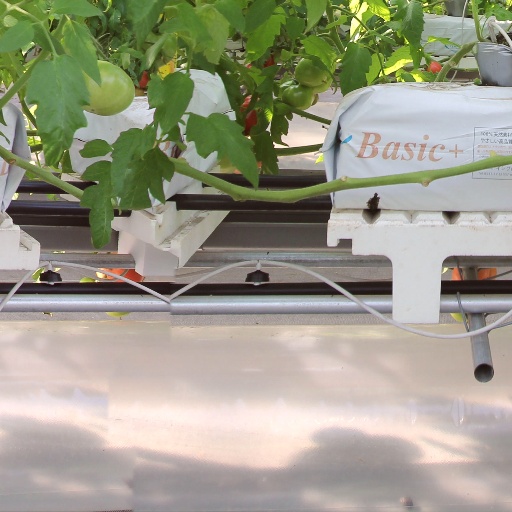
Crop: tomato